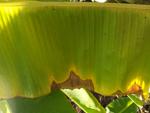
Label: xamthomonas